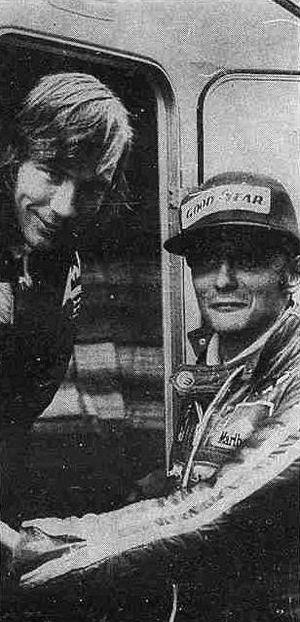
Le championnat du monde de Formule 1 1976 a été remporté par le Britannique James Hunt sur une McLaren-Ford. Ferrari remporte le championnat du monde des constructeurs.